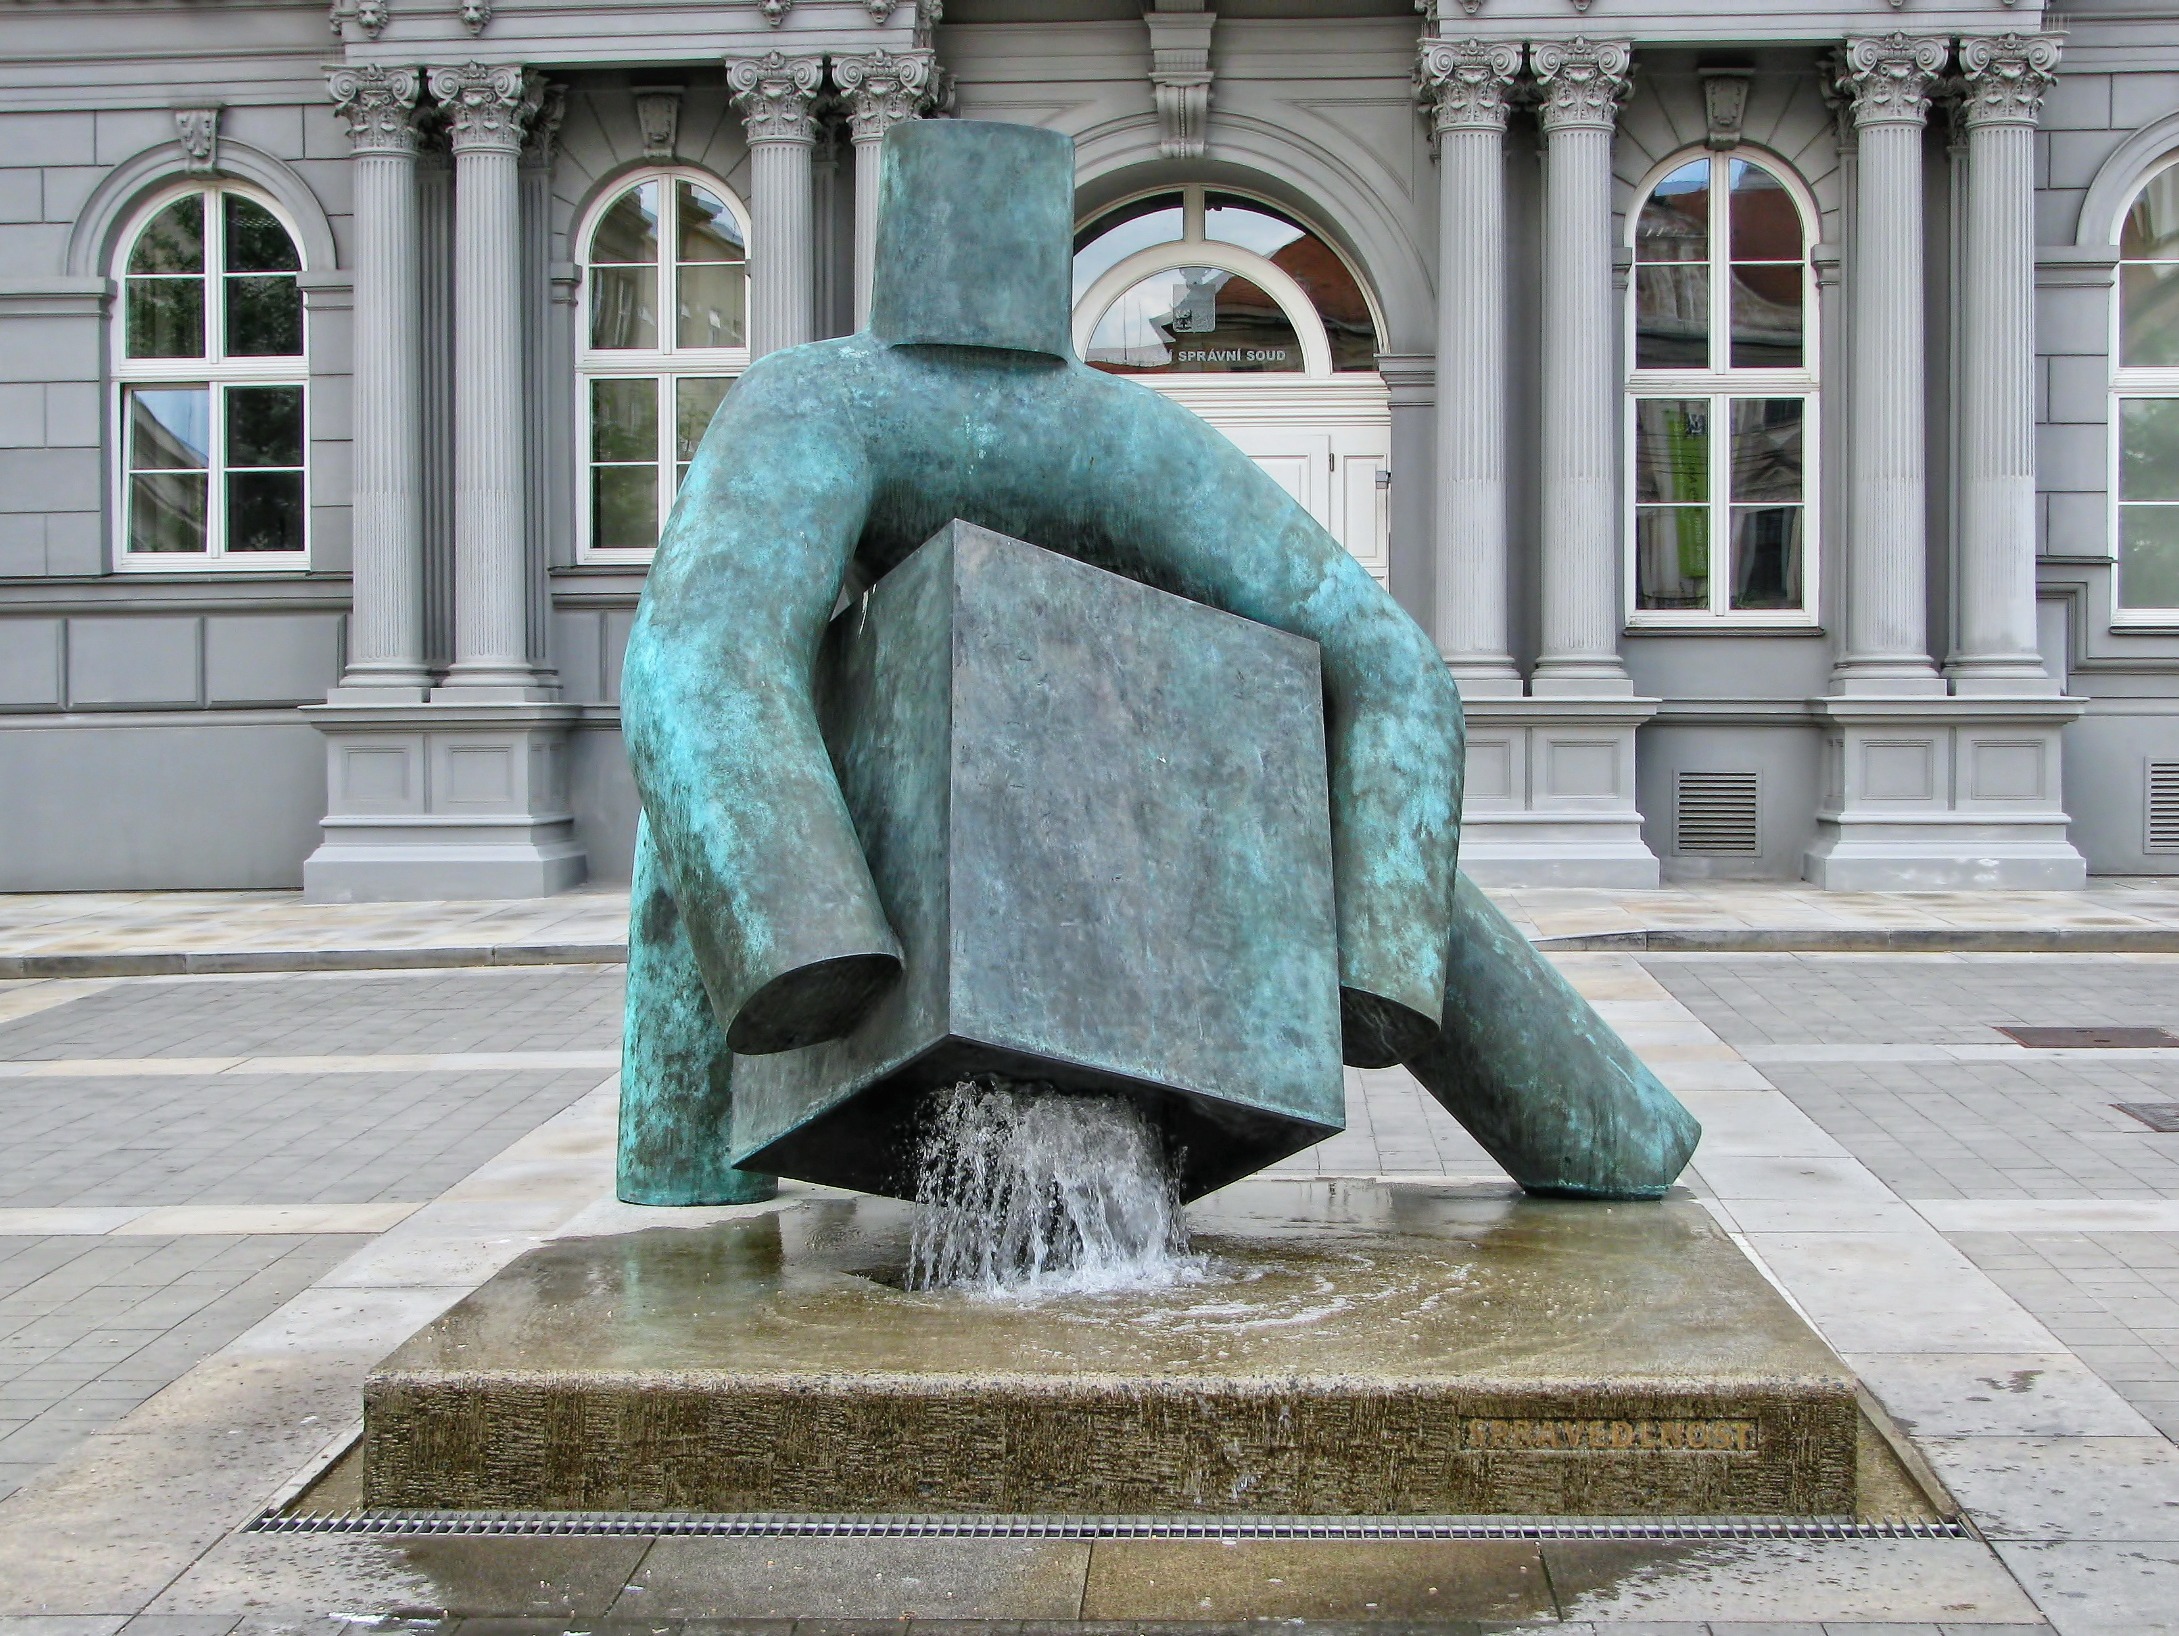
monument, statue, green, street art, sculpture, memorial, art, justice, copper, fountain, figures, water feature